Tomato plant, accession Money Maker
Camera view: bottom (45 deg); turntable rotation: 300 degrees
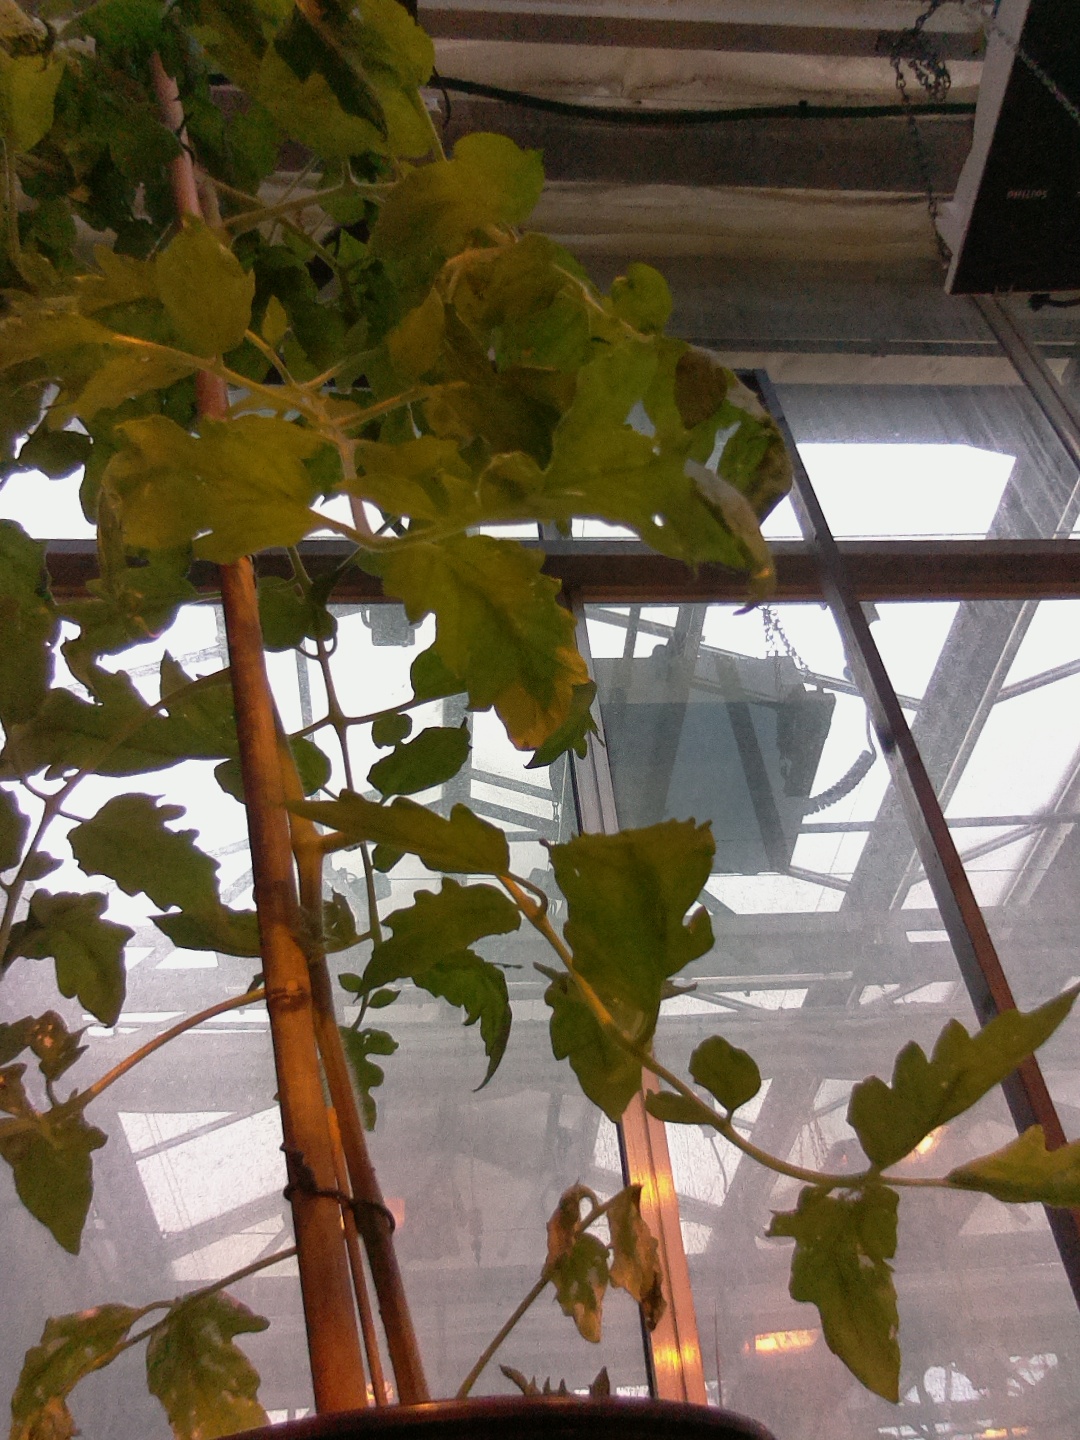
BBCH growth stage 55: 5 inflorescences visible